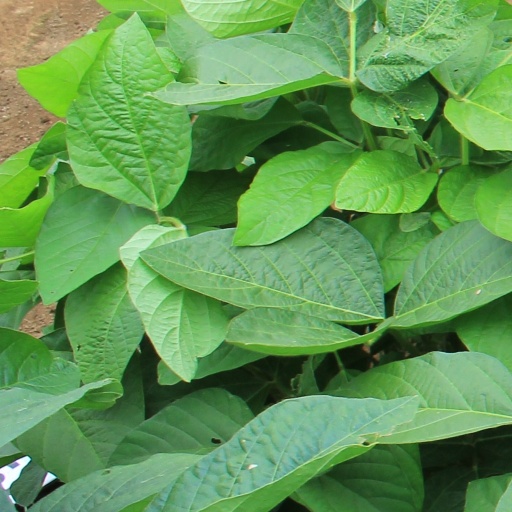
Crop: soybean